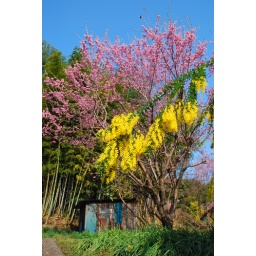
colorful trees in country side